Benito Mussolini

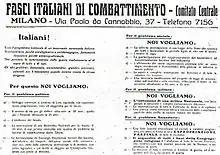
The platform of "Fasci italiani di combattimento", as published in ""Il Popolo d'Italia"" on 6 June 1919

Italian ethnic regions claimed in the 1930s by the Italian irredentism: